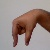
The image shows a hand gesture representing the letter 'Q' in Indian Sign Language.